Ashton Goudeau

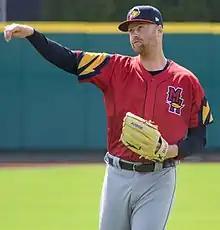
Goudeau with the Toledo Mud Hens in 2023

Ashton Chase Goudeau (born July 23, 1992) is an American professional baseball pitcher for the Kansas City Monarchs of the American Association of Professional Baseball. Goudeau was drafted by the Kansas City Royals in the 27th round of the 2012 MLB draft. He has previously played in Major League Baseball (MLB) for the Cincinnati Reds and Colorado Rockies.